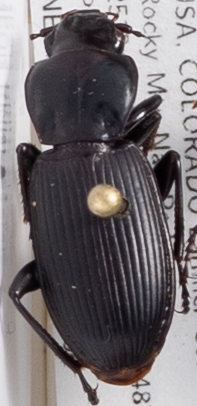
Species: Pterostichus protractus
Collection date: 2018-08-06
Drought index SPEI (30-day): -0.23
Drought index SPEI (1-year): -1.082
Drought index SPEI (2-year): -0.46